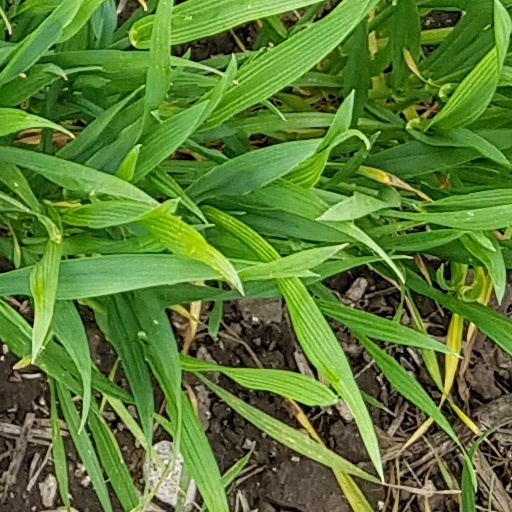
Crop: wheat